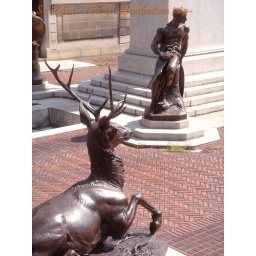
Photo around Trinity ParkManhattan, New YorkW 155 street cross with broadway.